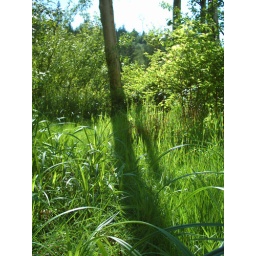
There are a few good spots to crouch and get some good bird shots. No birds in here!